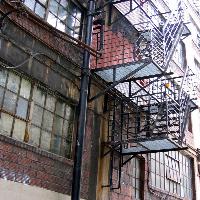
Weather: cloudy or overcast